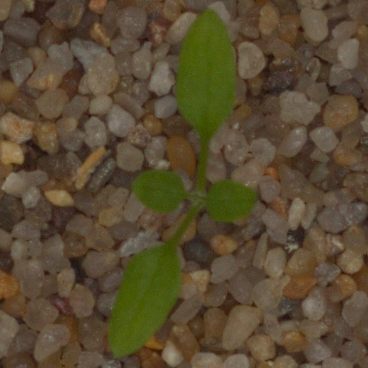
Label: common_chickweed